State Anti-Fascist Council for the National Liberation of Croatia

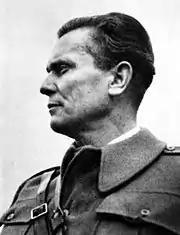
Josip Broz Tito led the Partisans against Axis forces in Yugoslavia.

With defeat imminent, the Communist Party of Yugoslavia ("Komunistička partija Jugoslavije", KPJ) instructed its 8,000 members to stockpile weapons in anticipation of armed resistance (which spread throughout the country, except for Macedonia, by the end of 1941). Building on its experience in nationwide clandestine operation, the KPJ organised the Partisans into a resistance force led by Josip Broz Tito. The KPJ concluded that the German invasion of the Soviet Union had created favourable conditions for an uprising, and its politburo established the Supreme Headquarters of the National Liberation Army of Yugoslavia ("Narodonooslobodilačka vojska Jugoslavije", with Tito its commander-in-chief) on 27 June 1941. In the territory largely corresponding to present-day Croatia, the Communist Party of Croatia ("Komunistička partija Hrvatske", KPH) operated as a nominally-independent party but was a "de facto" KPJ branch; at the beginning of the war, it had 4,000 members.